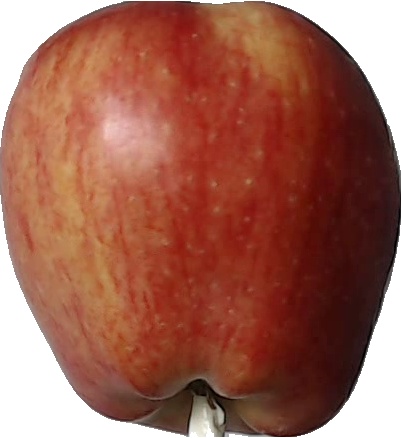
Label: apple_red_1